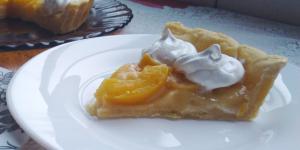
tarta de melocoton en almibar